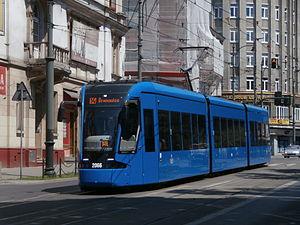
Le tramway de Cracovie dessert la ville de Cracovie grâce à 27 lignes - 22 régulières, deux rapides et trois de nuit. Exploité par MPK Kraków, le réseau existe depuis 1882.
Le transport en commun ou transport public est un mode de transport consistant à transporter plusieurs personnes ensemble sur un même trajet. Il est généralement accessible en contrepartie d'un titre de transport comme un billet, un ticket ou une carte. Néanmoins il peut être mis à disposition du public à titre gracieux dans certaines circonstances.